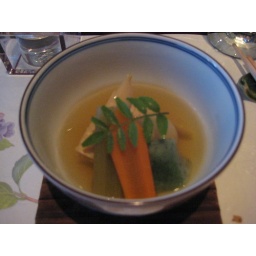
bamboo shoot and spring vegetables cooked in clear fish broth